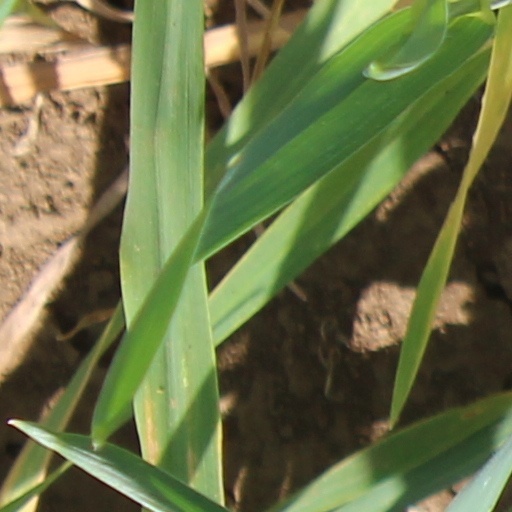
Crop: wheat